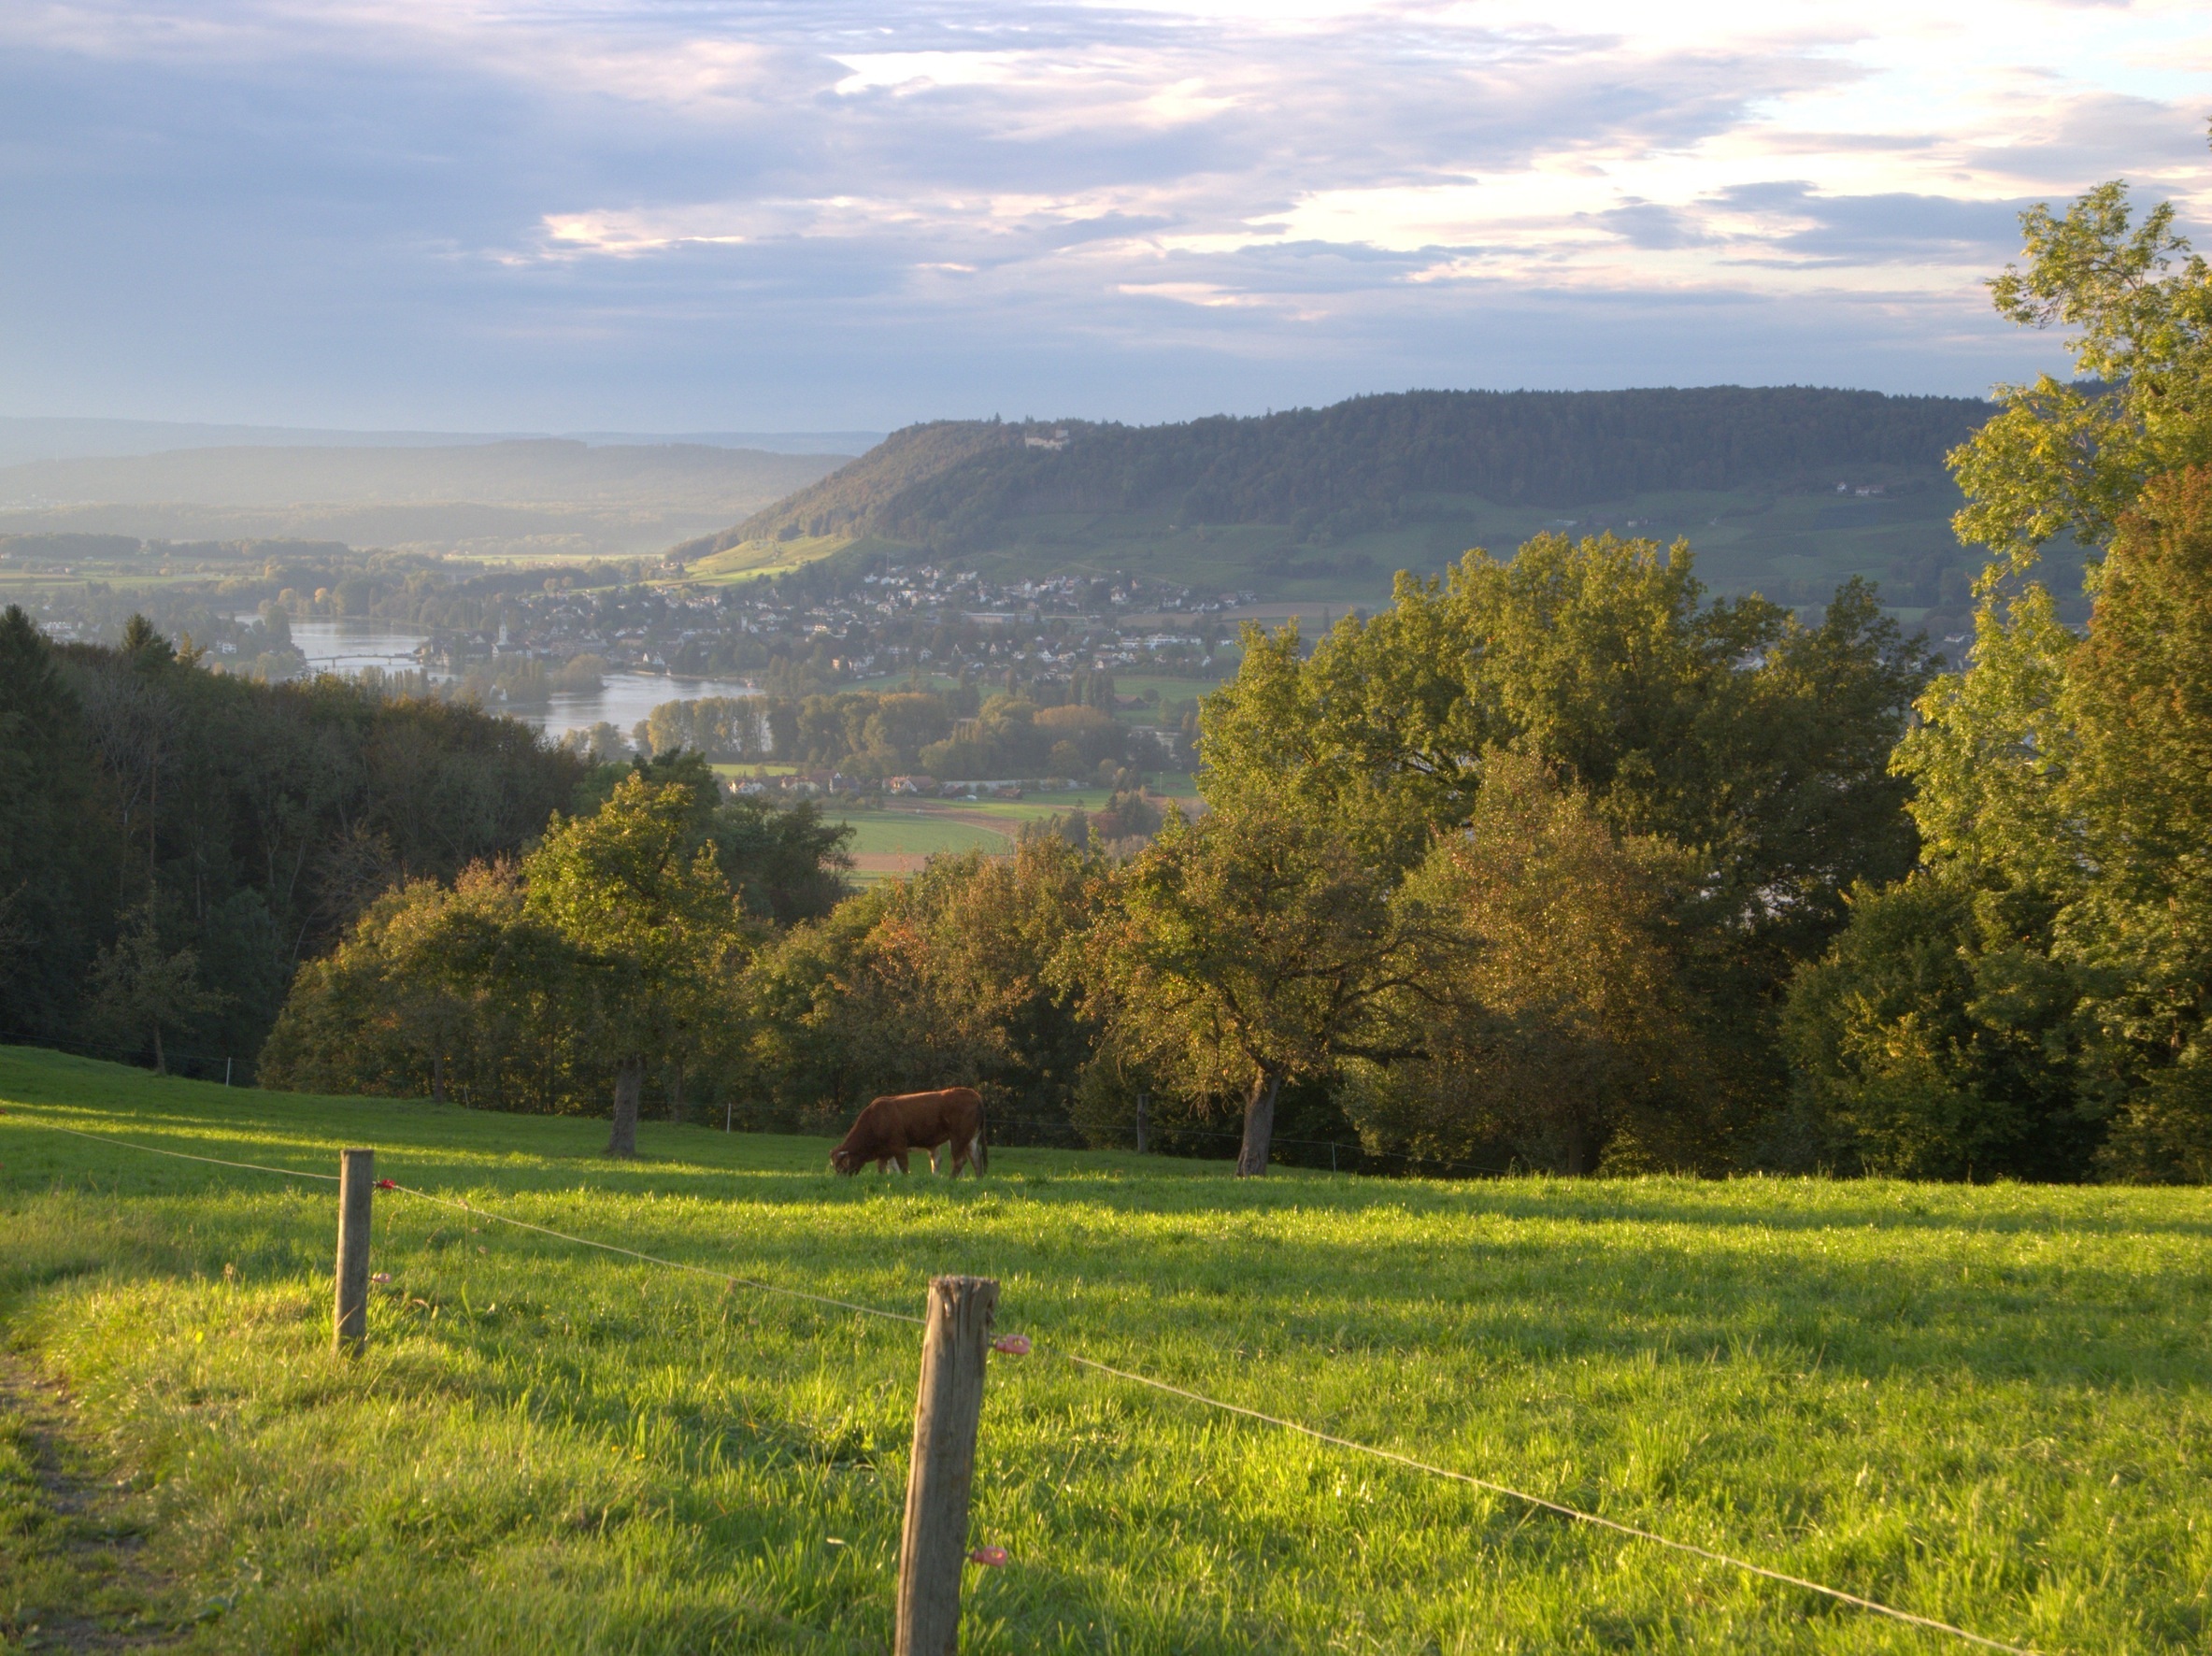
landscape, tree, nature, grass, mountain, field, farm, meadow, prairie, countryside, morning, hill, lake, view, valley, mountain range, cow, pasture, grazing, livestock, autumn, mammal, agriculture, plain, farmland, graze, grassland, plateau, pastoral, habitat, ecosystem, rural area, natural environment, geographical feature, mountainous landforms